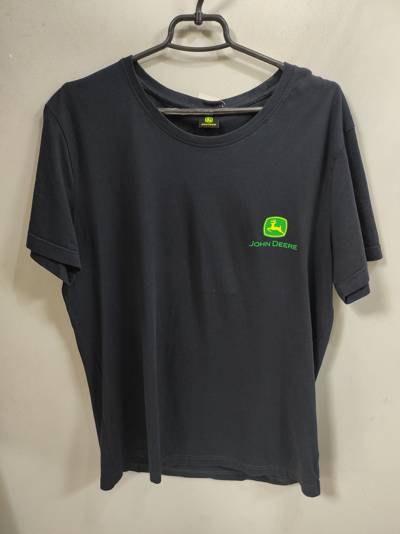
Waste category: clothes